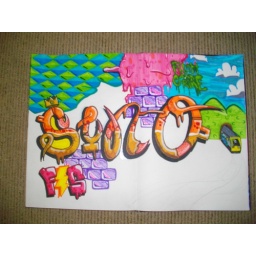
connector pens in the black book